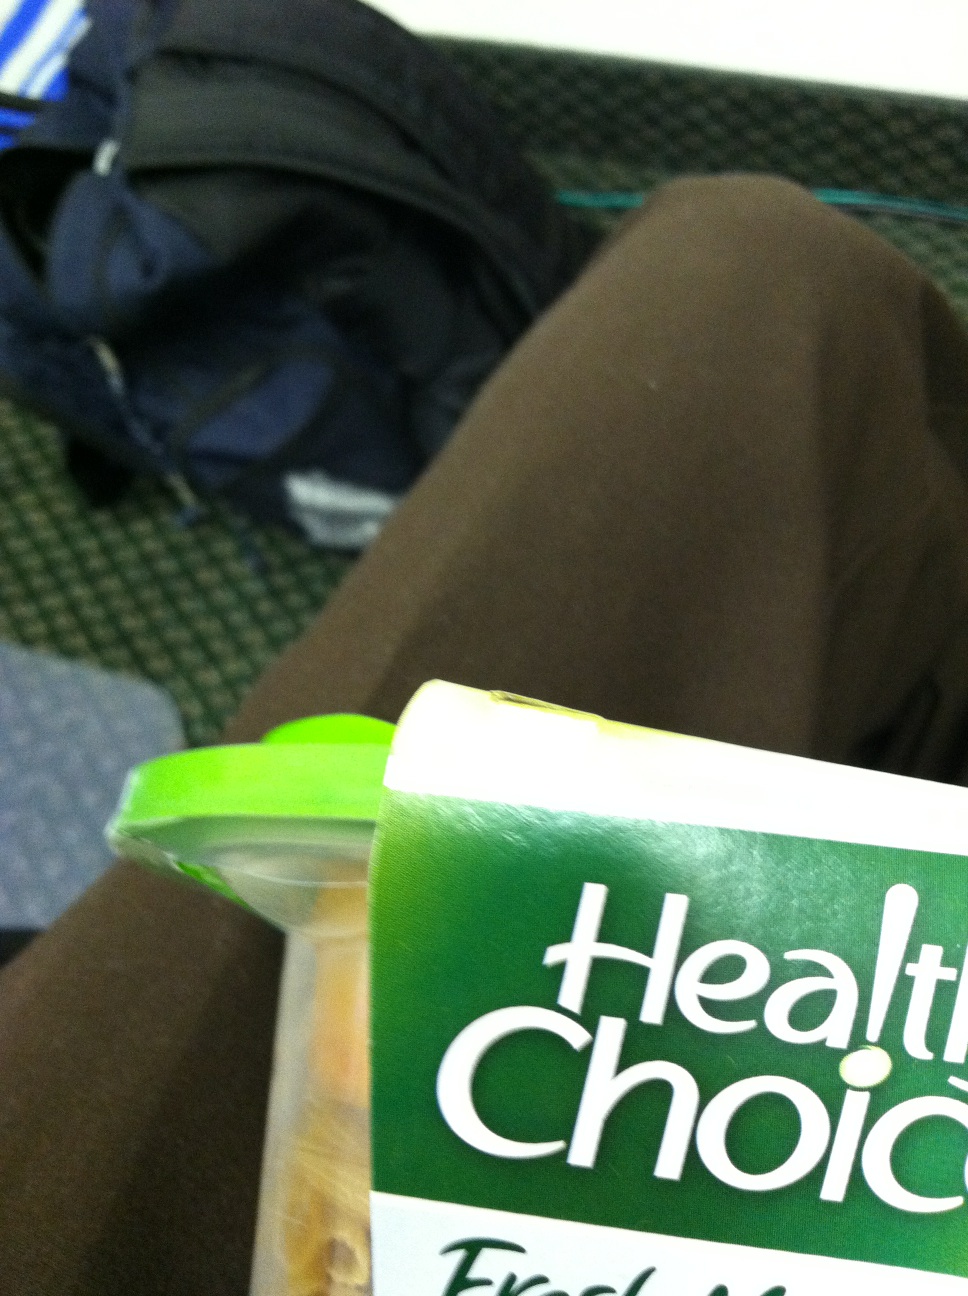Question: The expiration date.
Answer: unanswerable